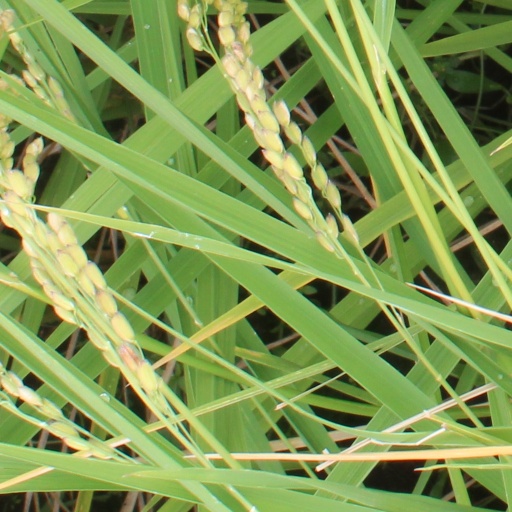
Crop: rice